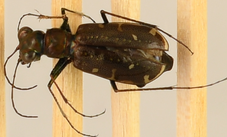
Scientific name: Cicindela punctulata
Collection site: Moab NEON (MOAB), plot MOAB_001